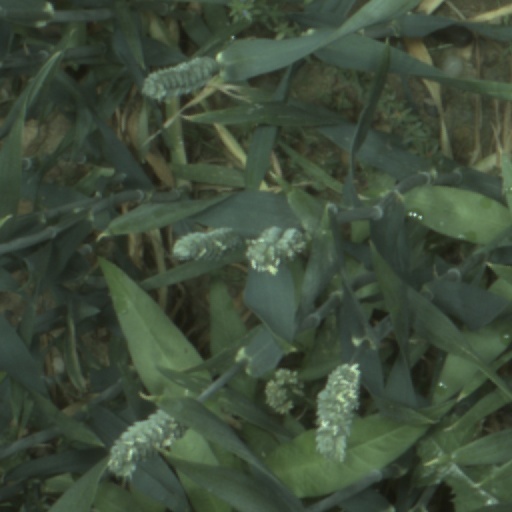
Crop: wheat